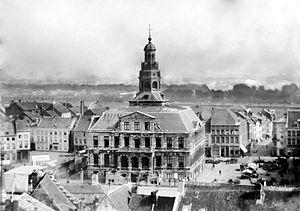
Le Markt, le « marché » en néerlandais ; en maastrichtois Merret, est une place du centre-ville de Maastricht.